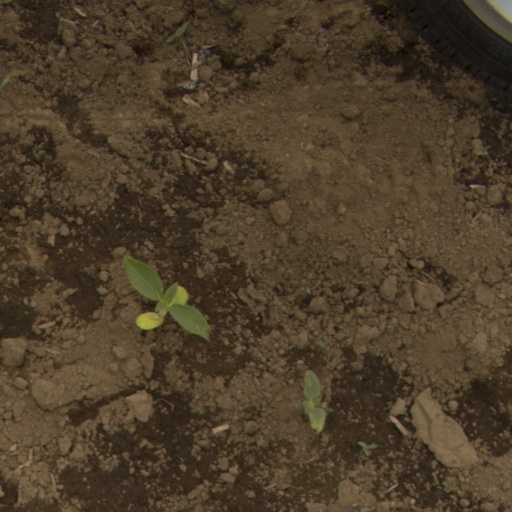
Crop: Jerusalem artichoke